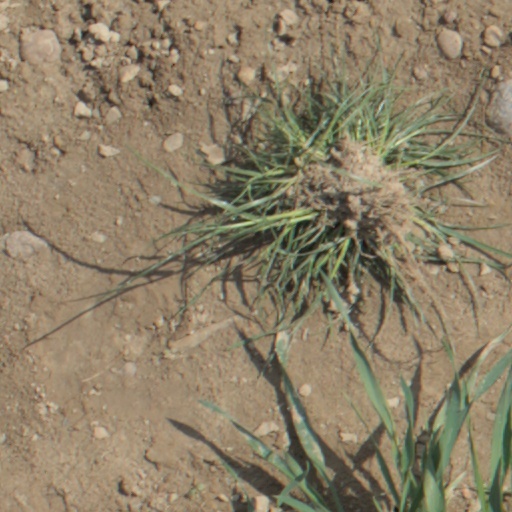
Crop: wheat